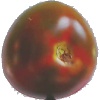
Label: Tomato Maroon 1